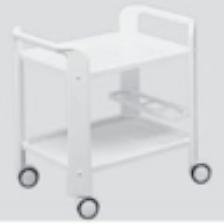
Label: NonHuman